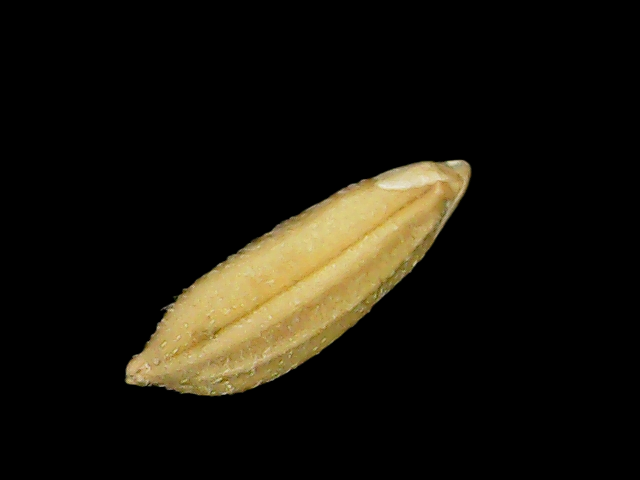
Rice variety: Binadhan10